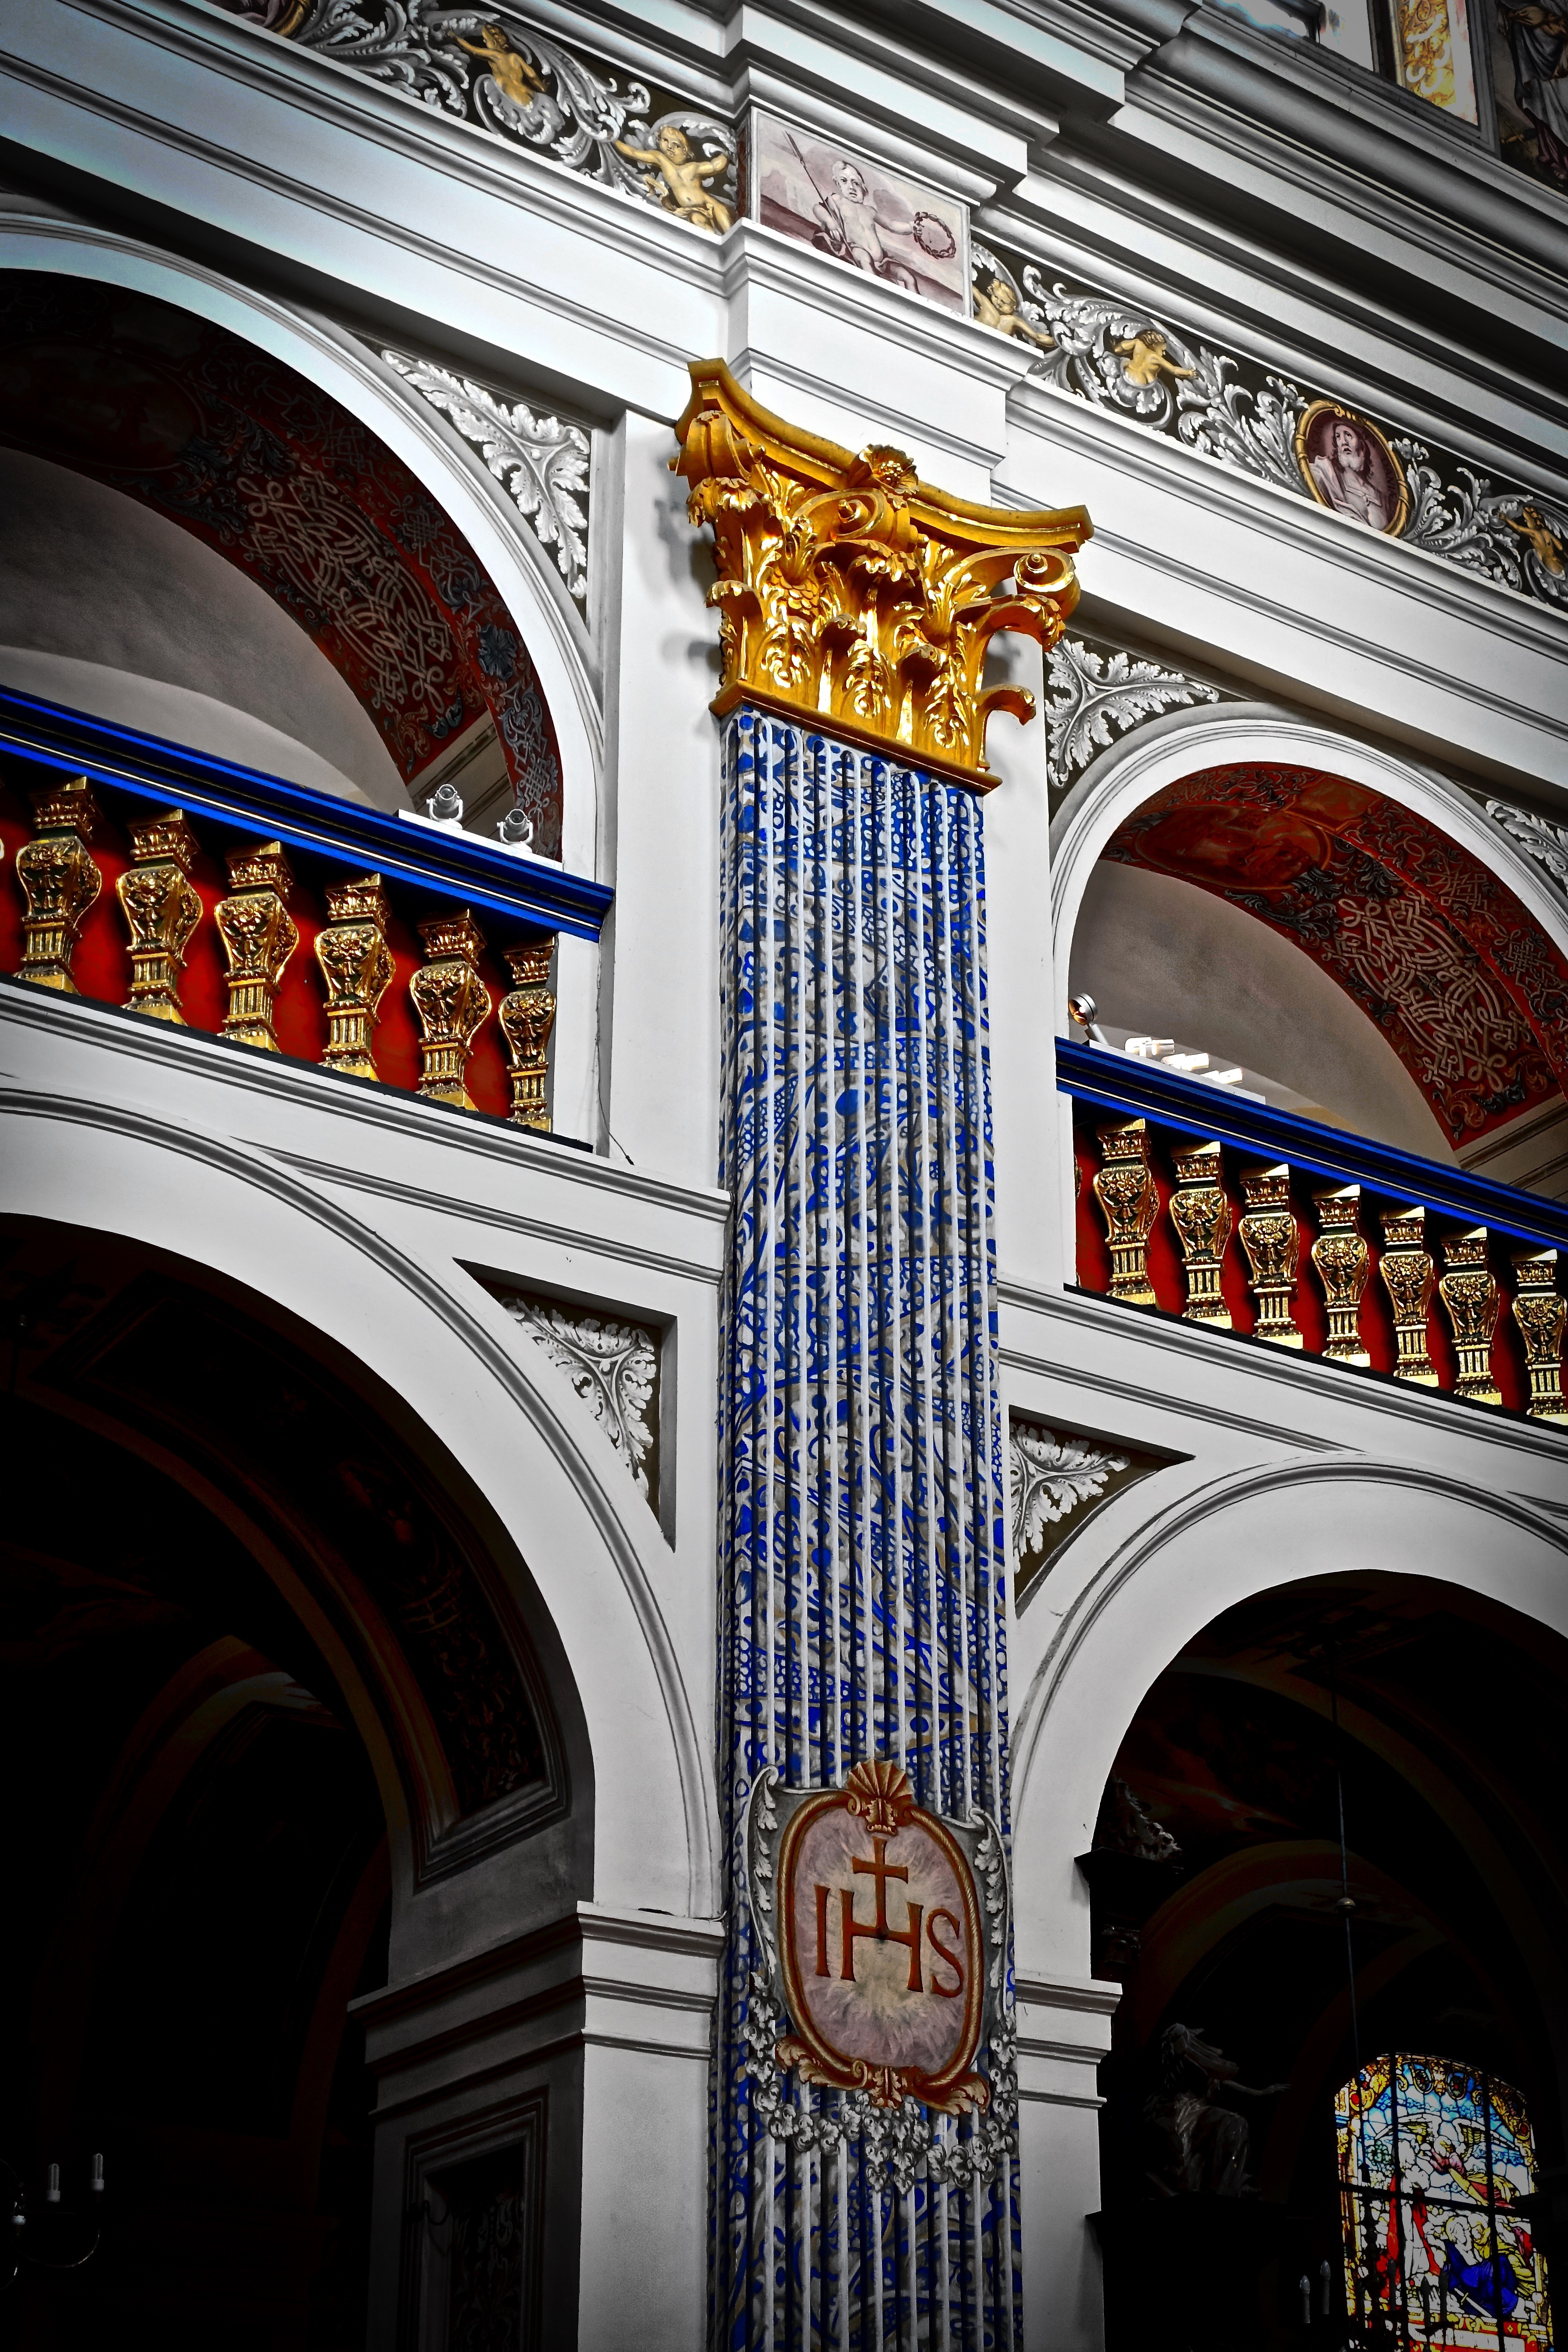
architecture, window, building, city, arch, decoration, color, landmark, facade, cathedral, place of worship, ornate, symmetry, marble, arcade, basilica, metropolis